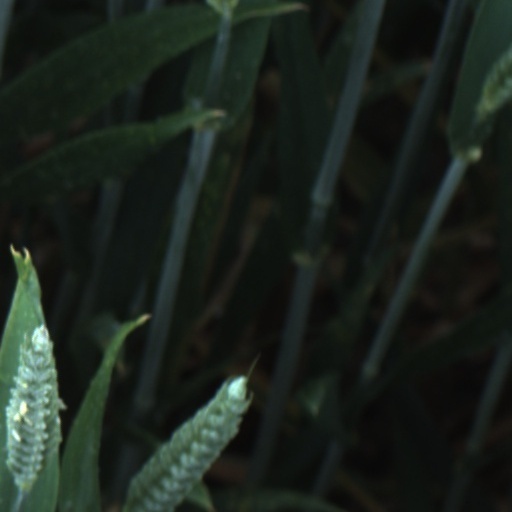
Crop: wheat